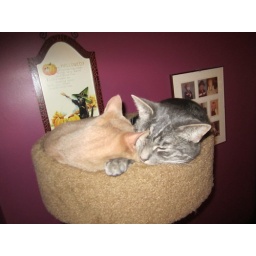
Razzle and Cosmo in the cat tree spooning.